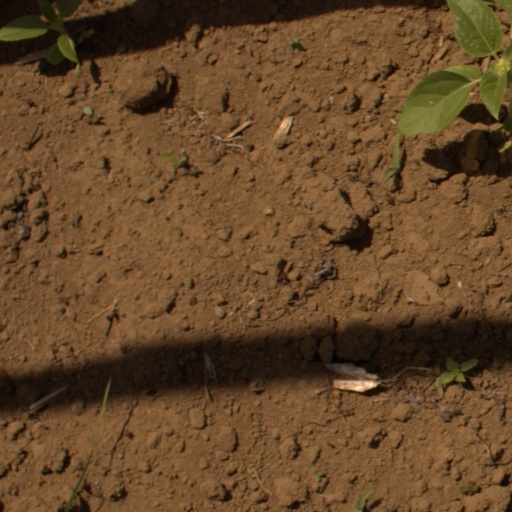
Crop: Jerusalem artichoke